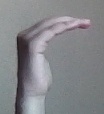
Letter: haa